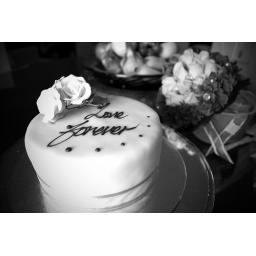
Post event shots taken by me. This is the cake given by the hotel. It's a fruit cake and I hate fruit cakes.